Exposition Internationale des Arts et Techniques dans la Vie Moderne

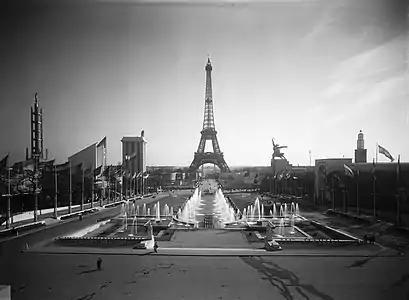
The Nazi German pavilion (left) and the Soviet pavilion (right) in the Gardens of the Trocadero with the Eiffel Tower in the background

The architect of the Soviet pavilion was Boris Iofan. Vera Mukhina designed the large figurative sculpture on the pavilion. The grand building was topped by "Worker and Kolkhoz Woman", a large momentum-exerting statue, of a male worker and a female peasant, their hands together, thrusting a hammer and a sickle. The statue was meant to symbolize the union of workers and peasants.